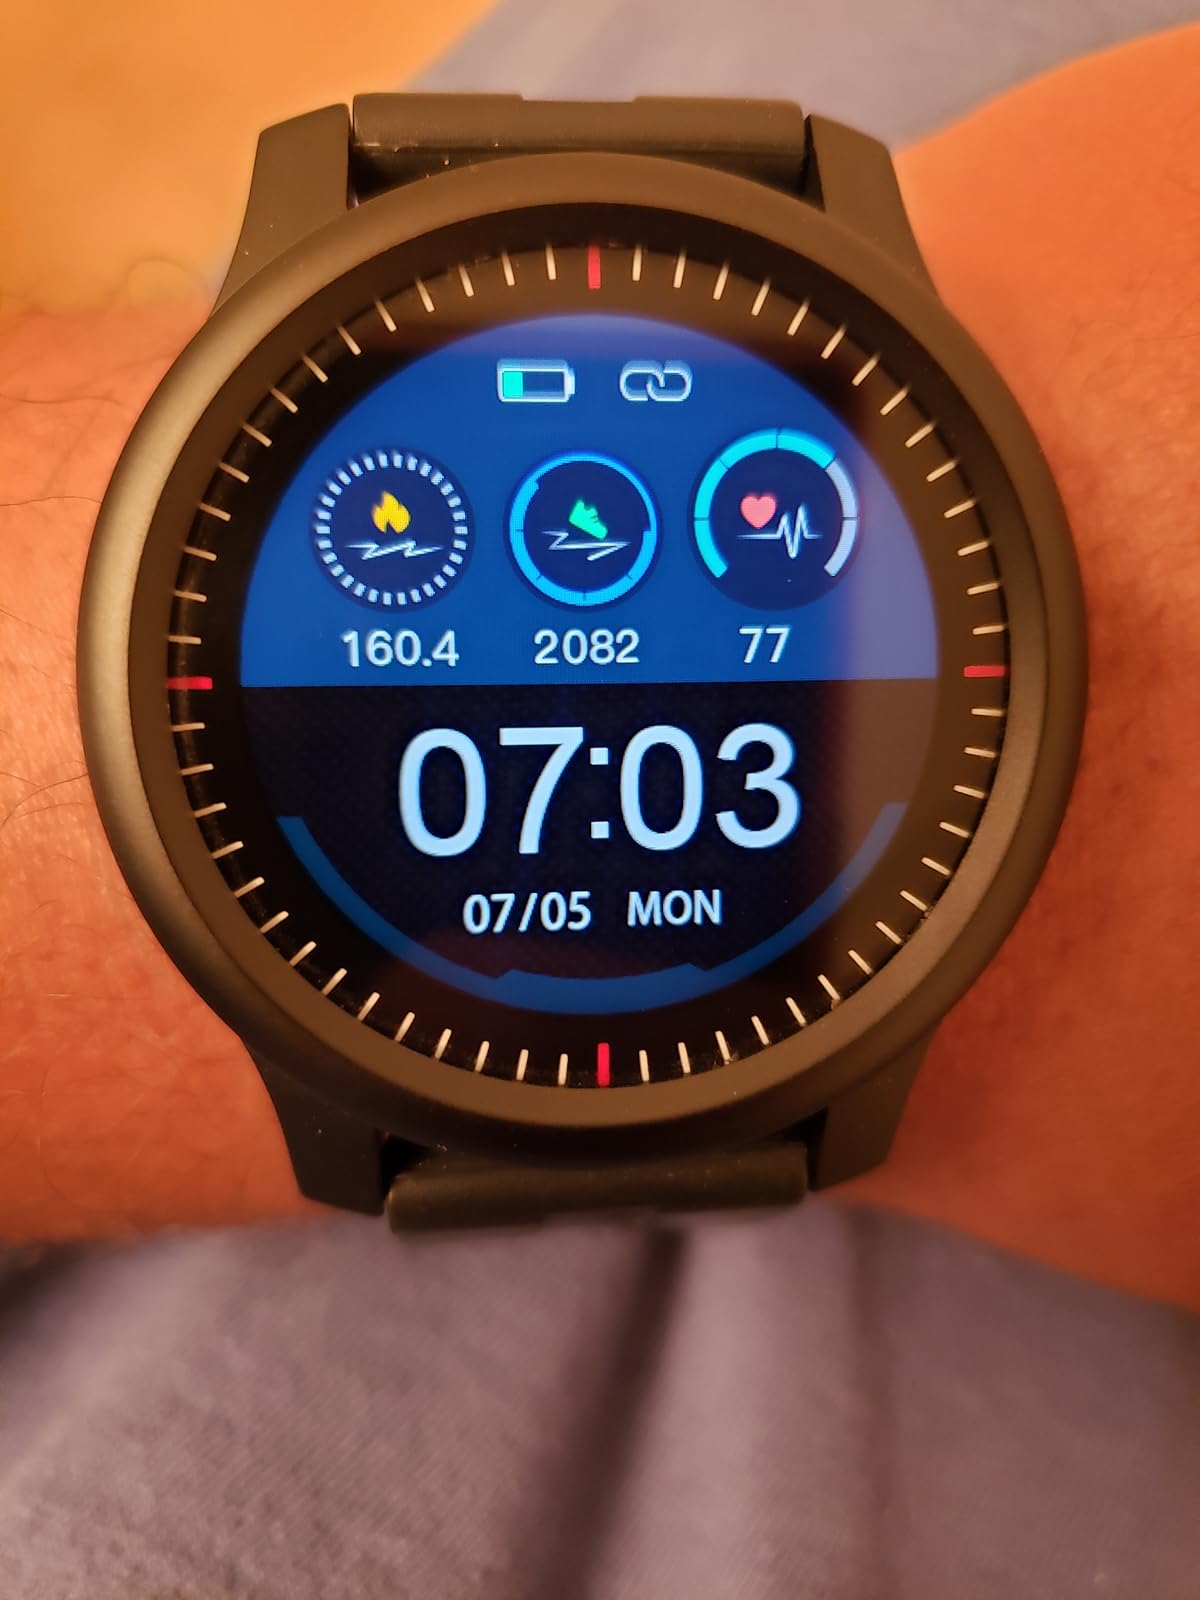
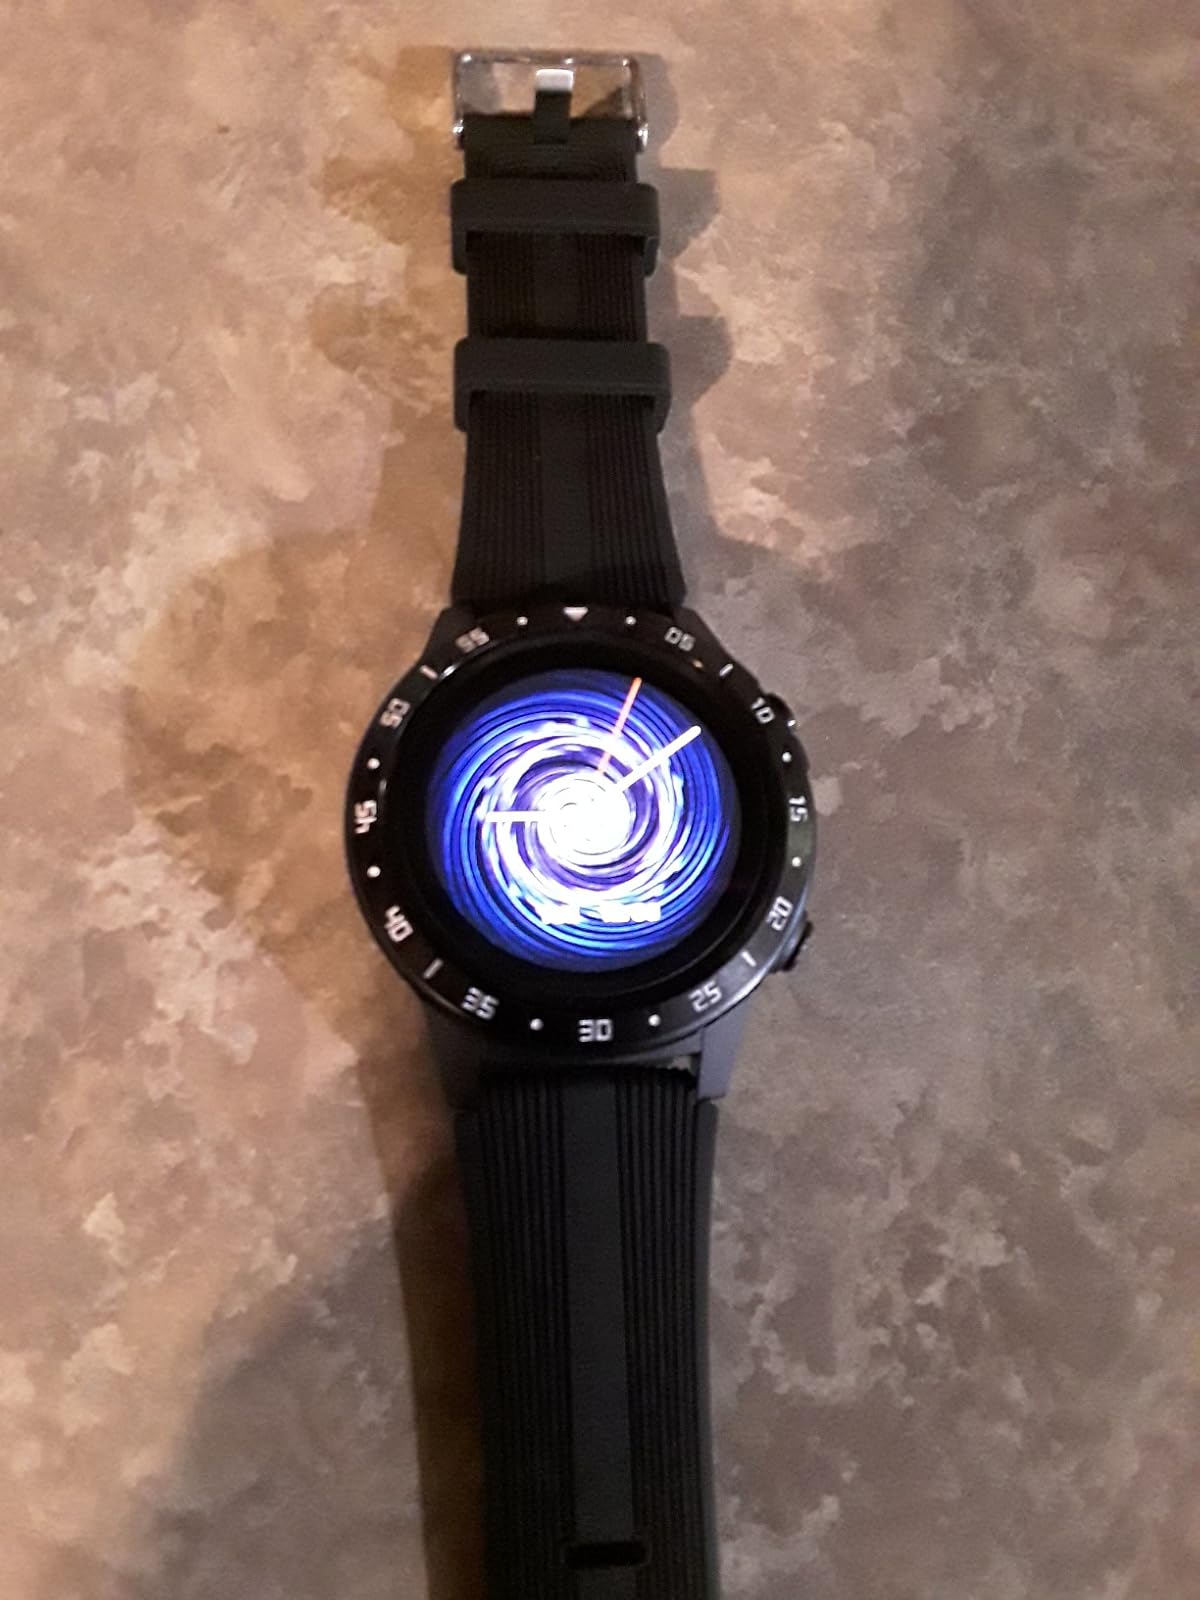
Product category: smartwatch
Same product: no